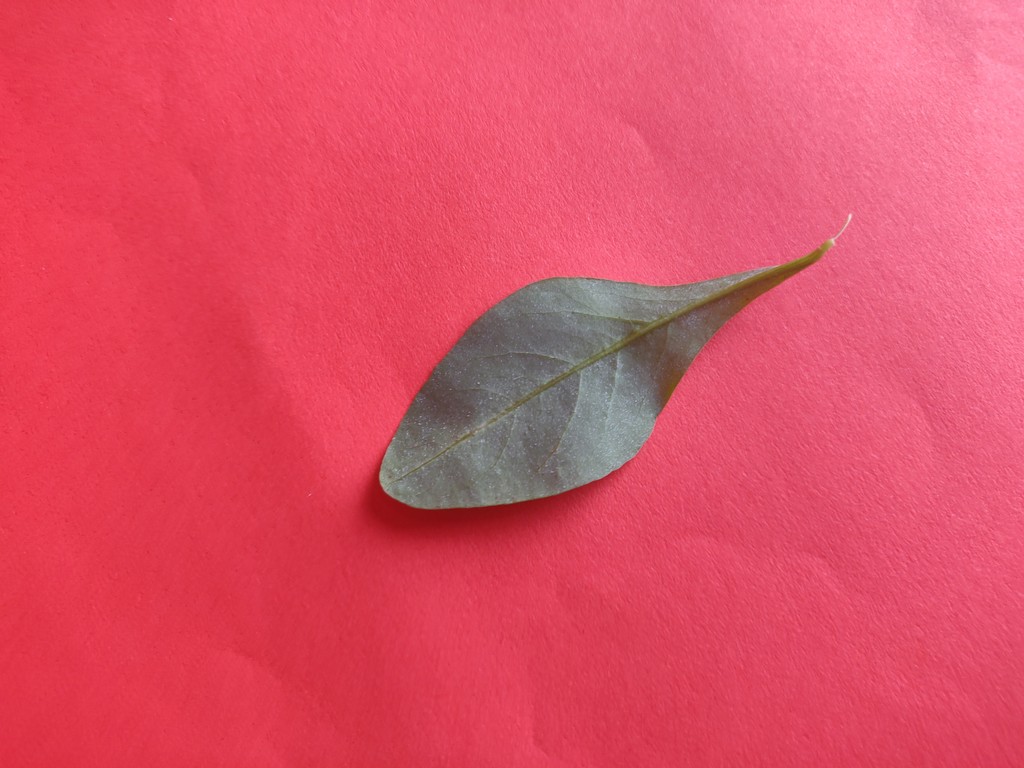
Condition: Healthy
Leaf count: single
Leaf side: back